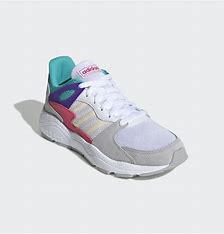
Brand: Adidas
Model: Crazychaos